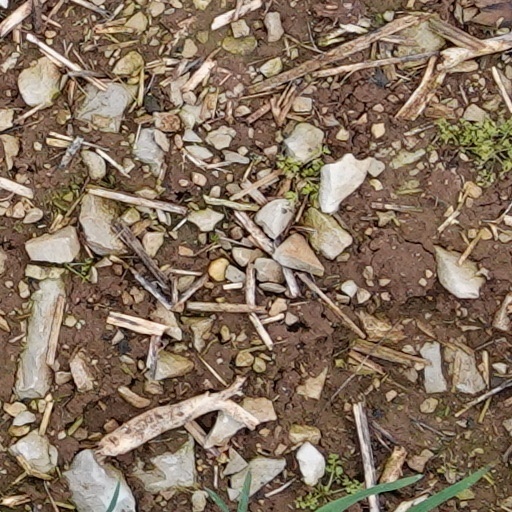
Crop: wheat